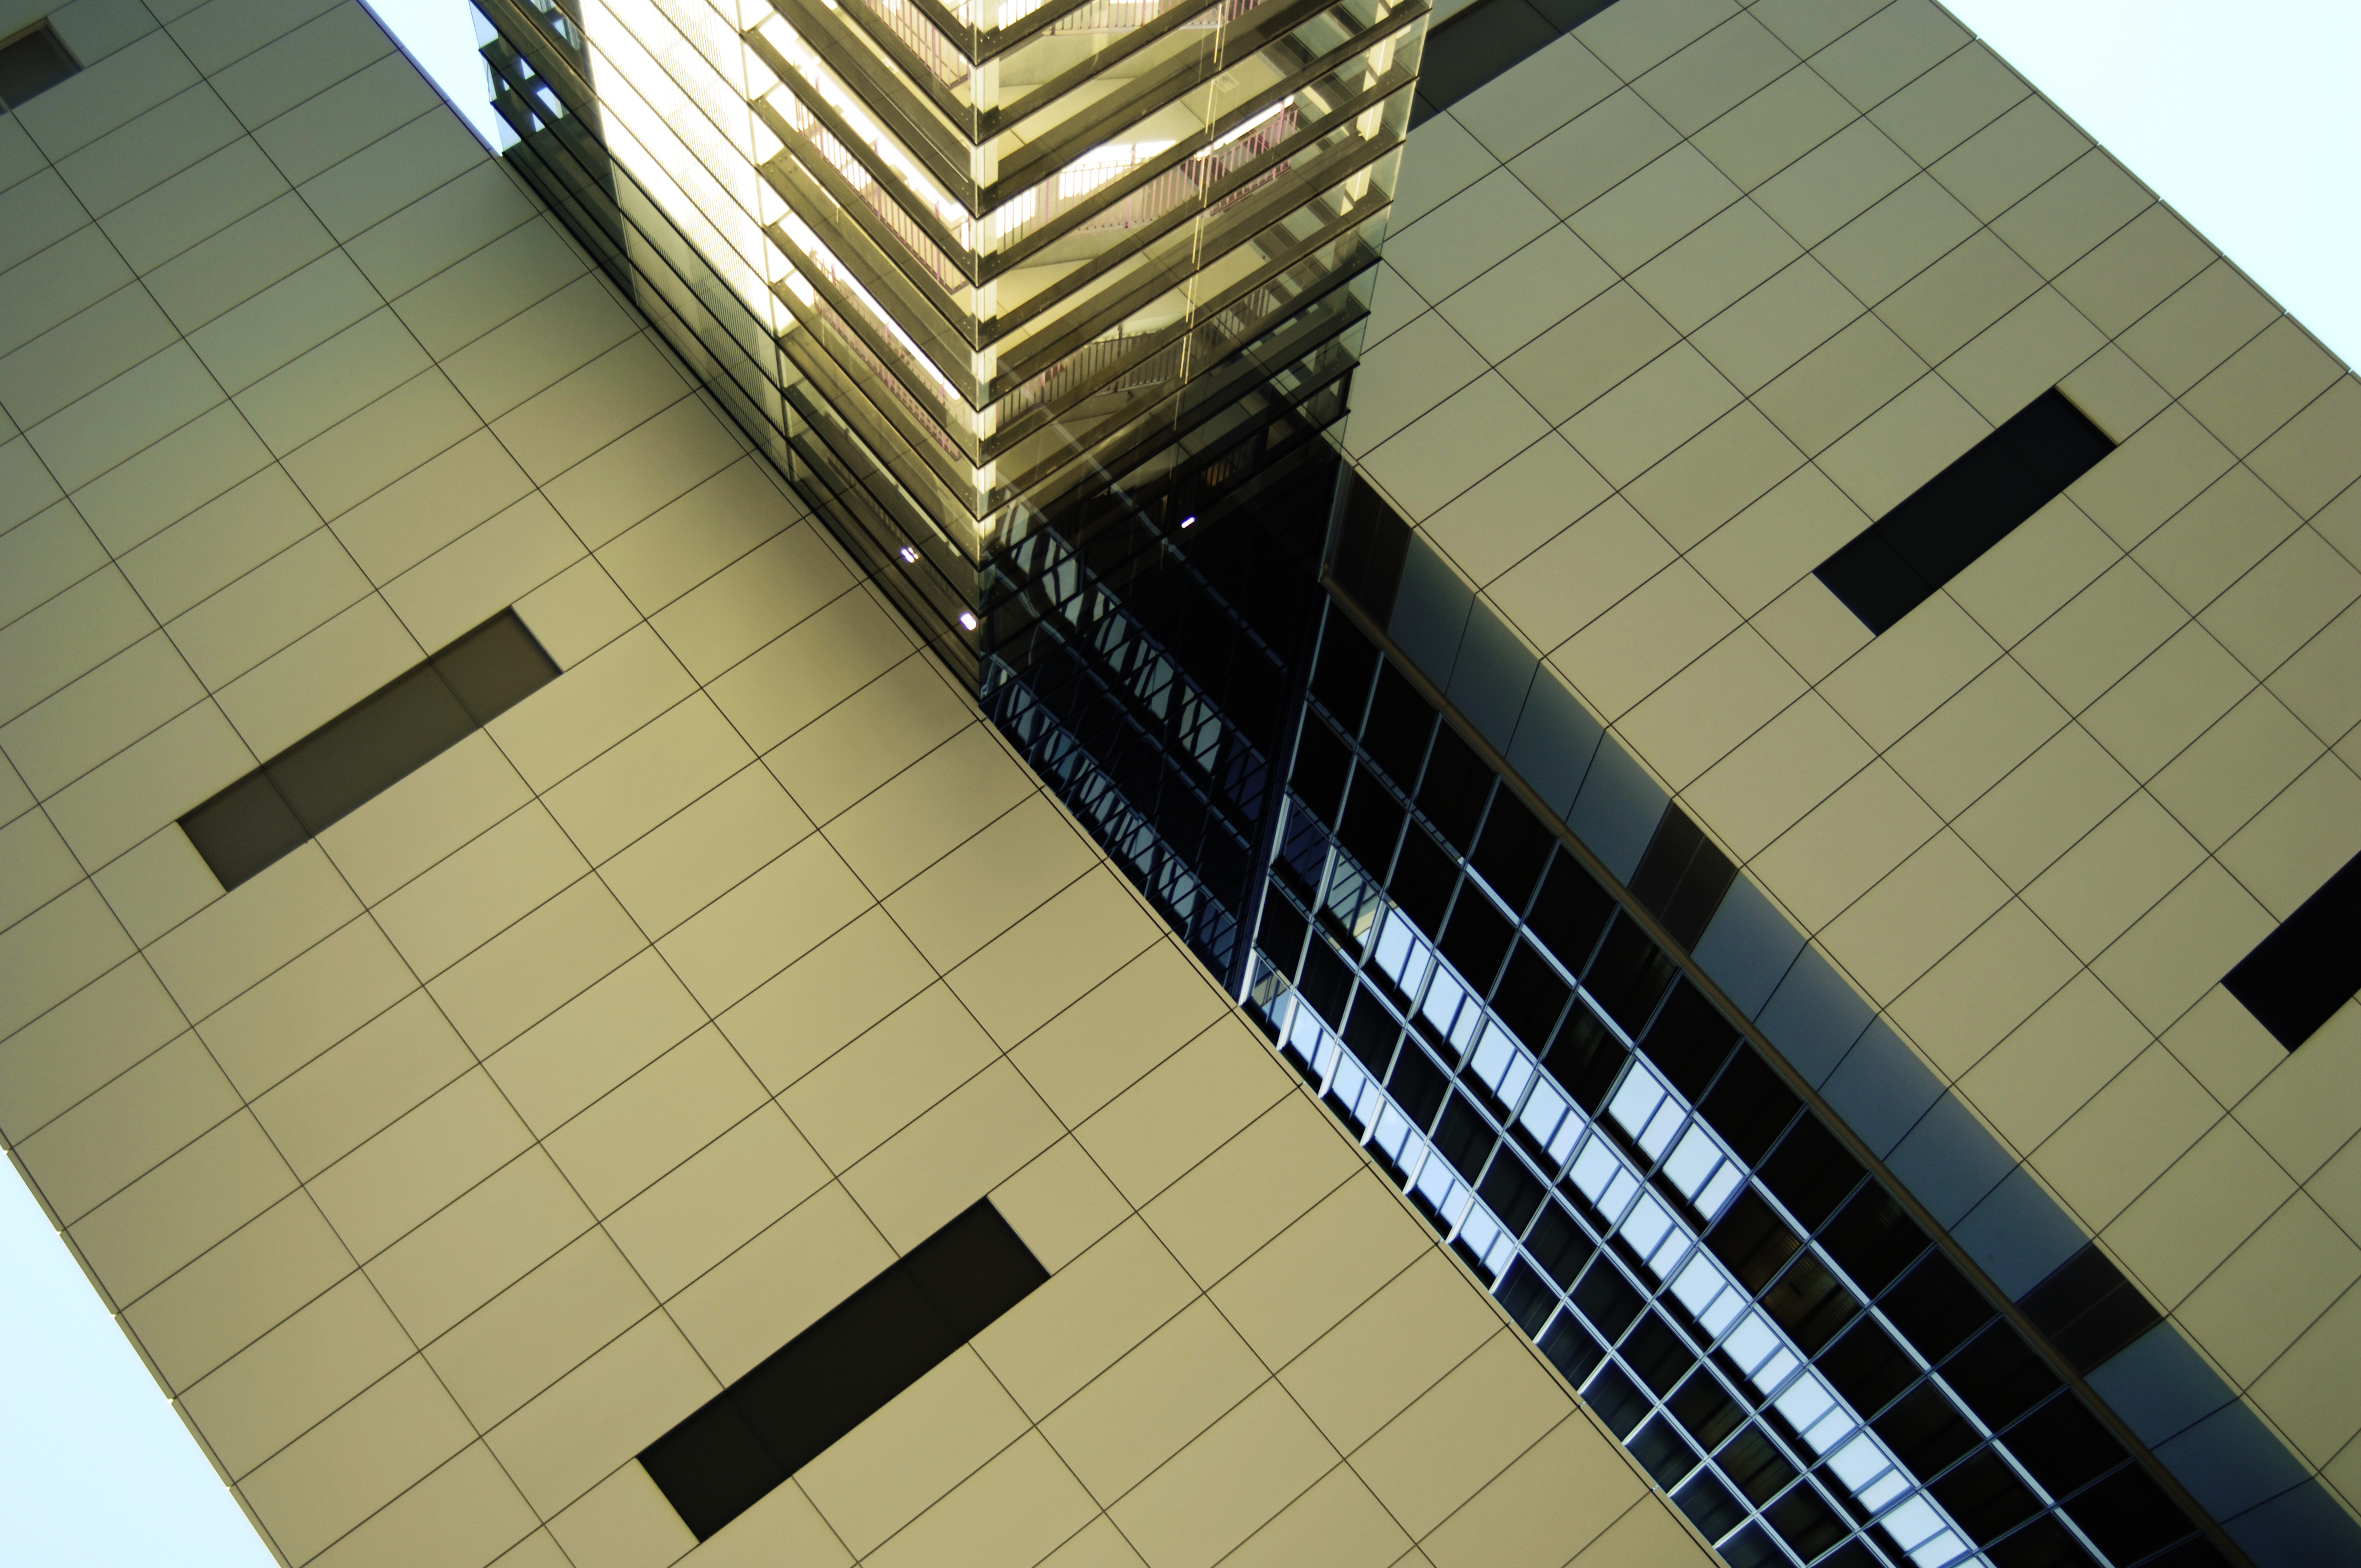
architecture, structure, floor, perspective, building, skyscraper, line, facade, professional, design, symmetry, shape, low angle shot, flooring, daylighting